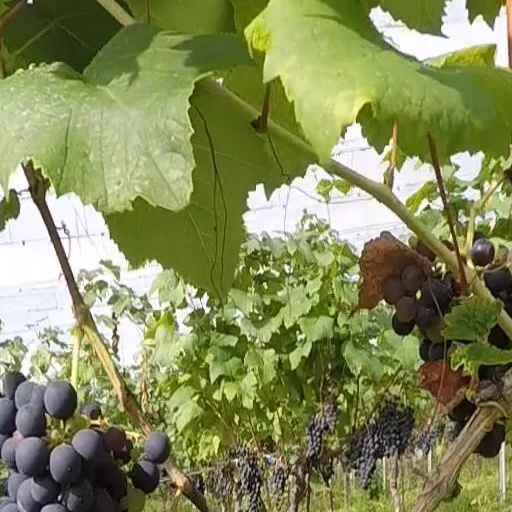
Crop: grape